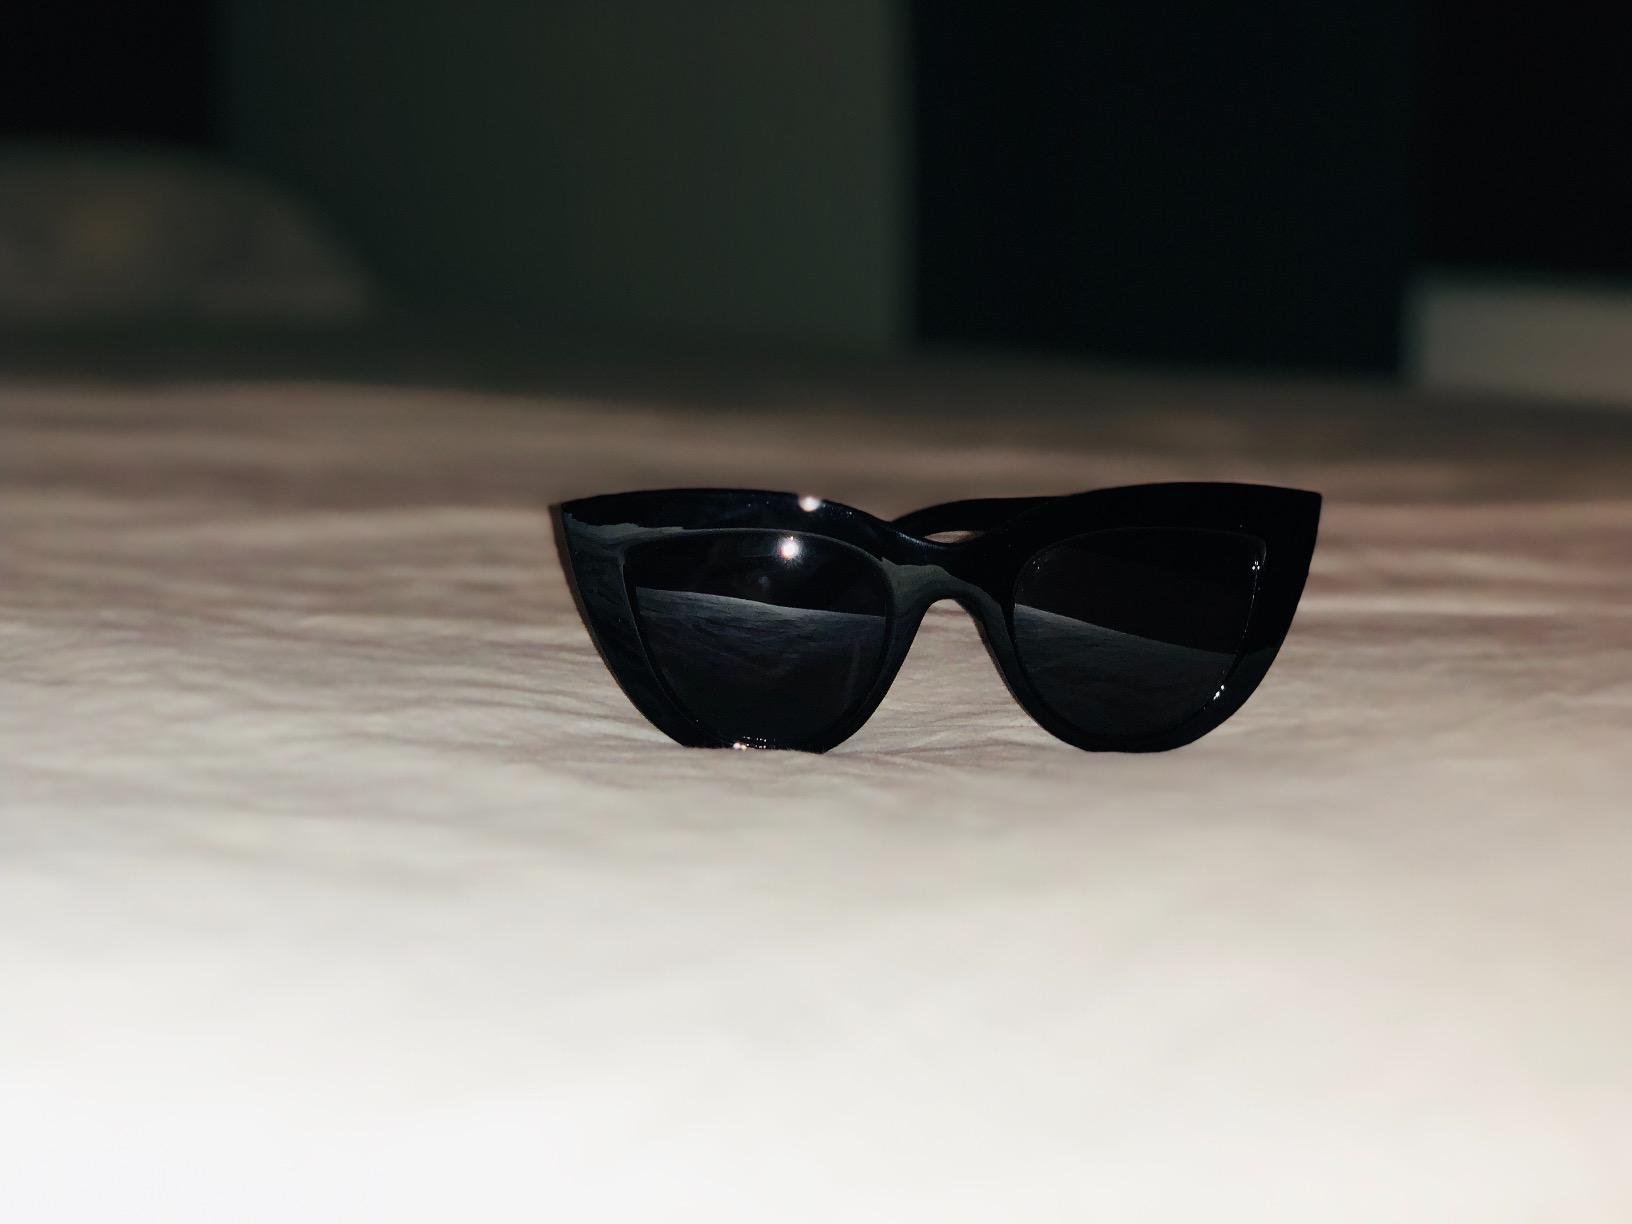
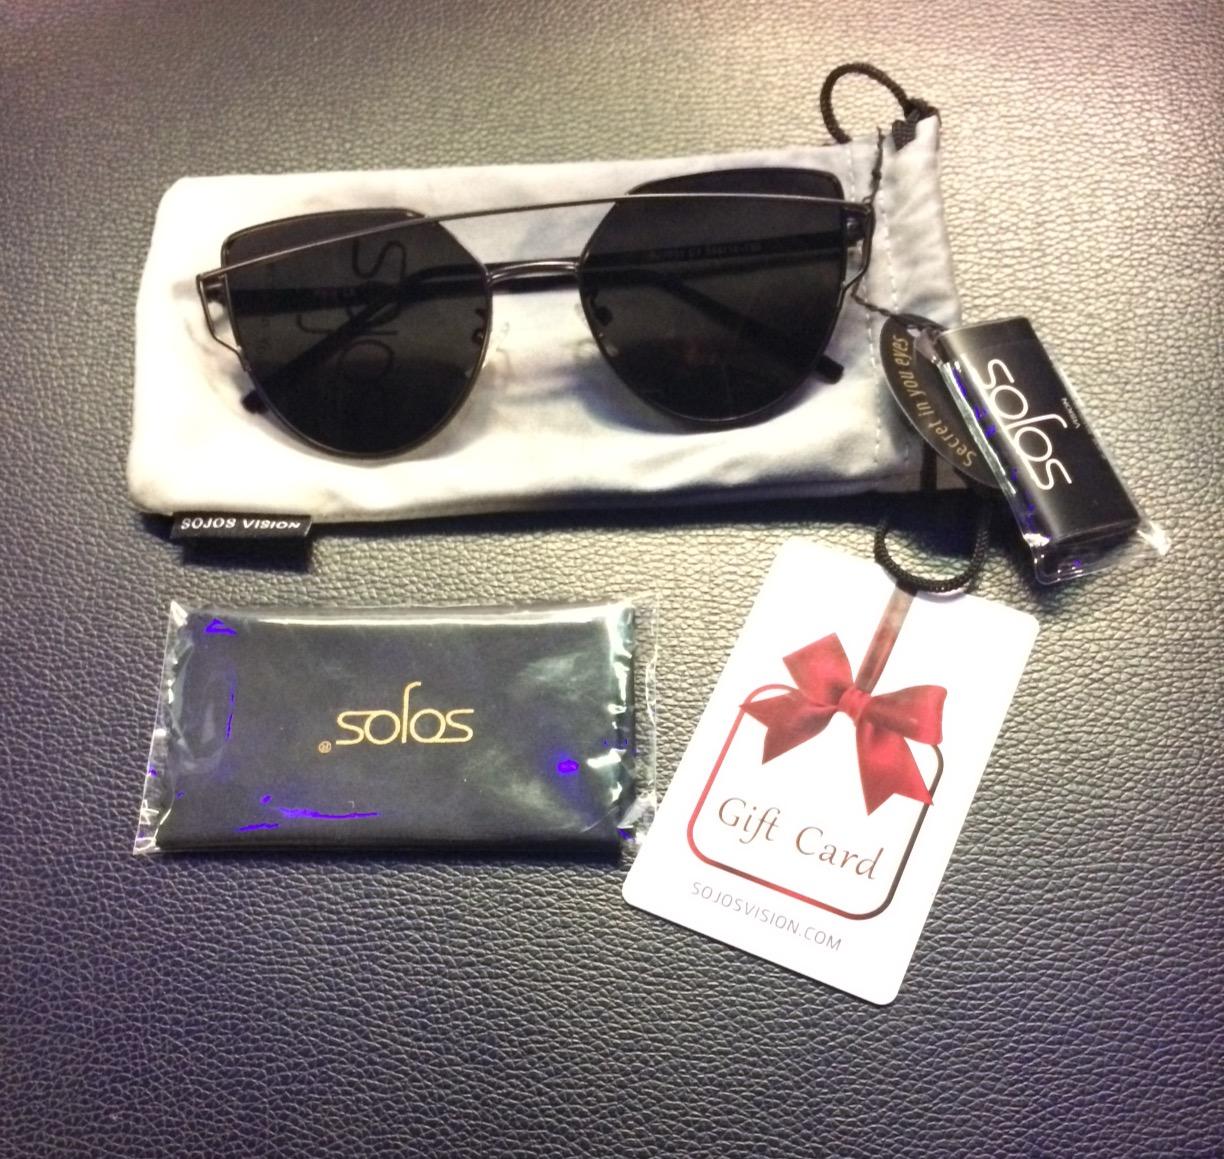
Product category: accessories_sunglasses
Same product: no